Marksmanship badges (United States)

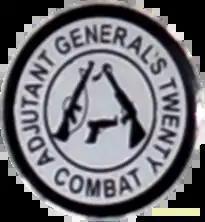
Missouri National Guard Adjutant General's Twenty Combat Badge

The NRA sponsors a Law Enforcement Governor's Twenty Badge which is designed to recognize the top Twenty law enforcement officers from each state for excellence in police combat pistol competition. Each state's program is administered by their respective league or association. Typically, the top three scores of each officer is averaged and the top twenty officers are recognized with the Governor's Twenty Badge. Although sponsored by the NRA, each state's badge has its own unique design.